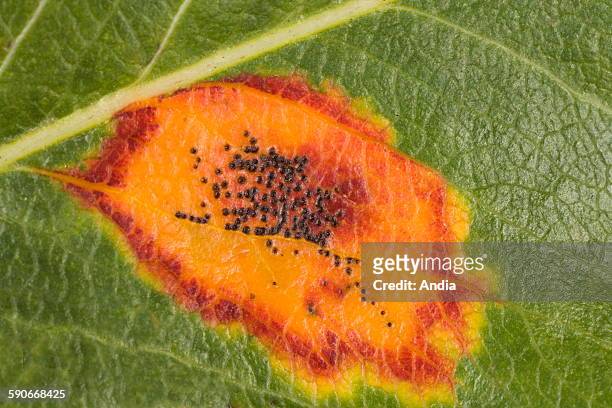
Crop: apple
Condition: rust